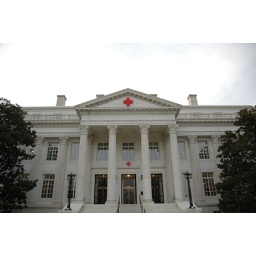
The classical greek style of building facade was very popular around here, this is a good example.